Chautauqua Symphony Orchestra

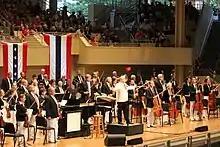
Stuart Chafetz conducts the Chautauqua Symphony Orchestra on the fourth of July.

The Chautauqua Symphony Orchestra (CSO) is an American orchestra, and the resident summer orchestra of the Chautauqua Institution in western New York State. Founded in , the ensemble plays concerts on most Tuesday, Thursday, and Saturday nights throughout the Institution's nine-week summer season, in the Amphitheater of the facility. The CSO draws its members principally from US professional orchestras. In addition to standard concerts, the CSO also accompanies programs with the Chautauqua Ballet Company and the Chautauqua Opera Young Artists.